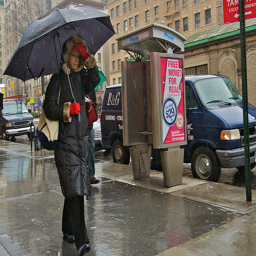
A person that is walking in the rain.
A lady all bundled up and holding an umbrella walks on.
A woman walks in the rain with an umbrella.
The woman is walking in the rain with an umbrella.
A woman, under an umbrella, walking in the rain.